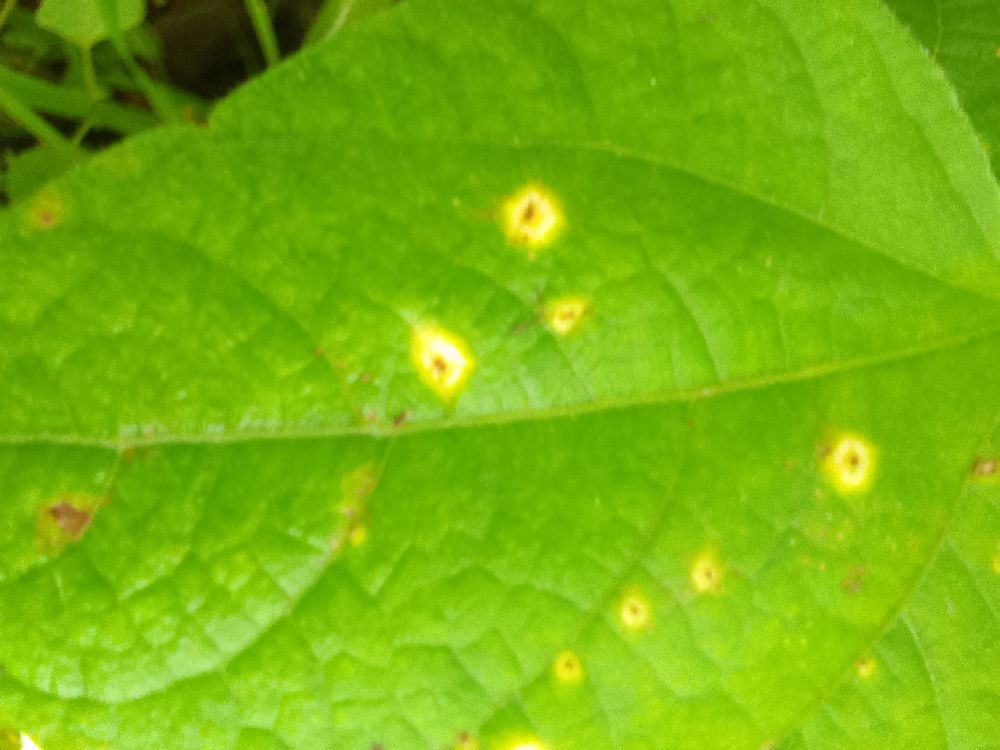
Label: rust